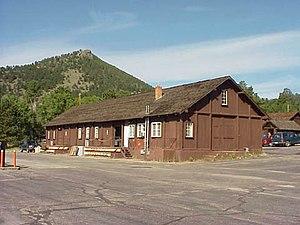
Le district historique de Rocky Mountain National Park Utility Area, ou Rocky Mountain National Park Utility Area Historic District en anglais, est un district historique du comté de Larimer, dans le Colorado, aux États-Unis. Protégé au sein du parc national de Rocky Mountain, il est inscrit au Registre national des lieux historiques depuis le 18 mars 1982. Caractérisé par le style rustique du National Park Service, il comprend notamment le Beaver Meadows Visitor Center, un office de tourisme par ailleurs inscrit à titre individuel et même classé National Historic Landmark depuis le 3 janvier 2001.